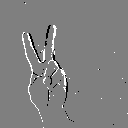
ASL letter: v